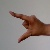
The image shows a hand gesture representing the letter 'Z' in Indian Sign Language.